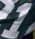
Number: 1